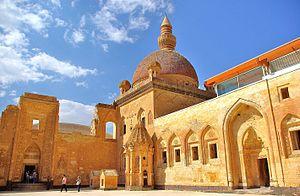
L'eyalet ou pachalik d'Erzurum est une province de l'Empire ottoman qui a existé de 1533 à 1865. Sa capitale était Erzurum. Au début du XIXᵉ siècle, sa superficie était de 29 690 km².